Open Mic UK

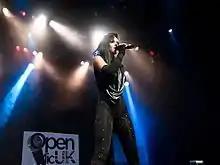
Winner Hatty Keane performing at Open Mic UK 2010

In 2010, the regional finals again took place throughout the United Kingdom in October. The National Grand Final was an all-day event on 15 January 2011 at The O2's indigO2 venue in London.